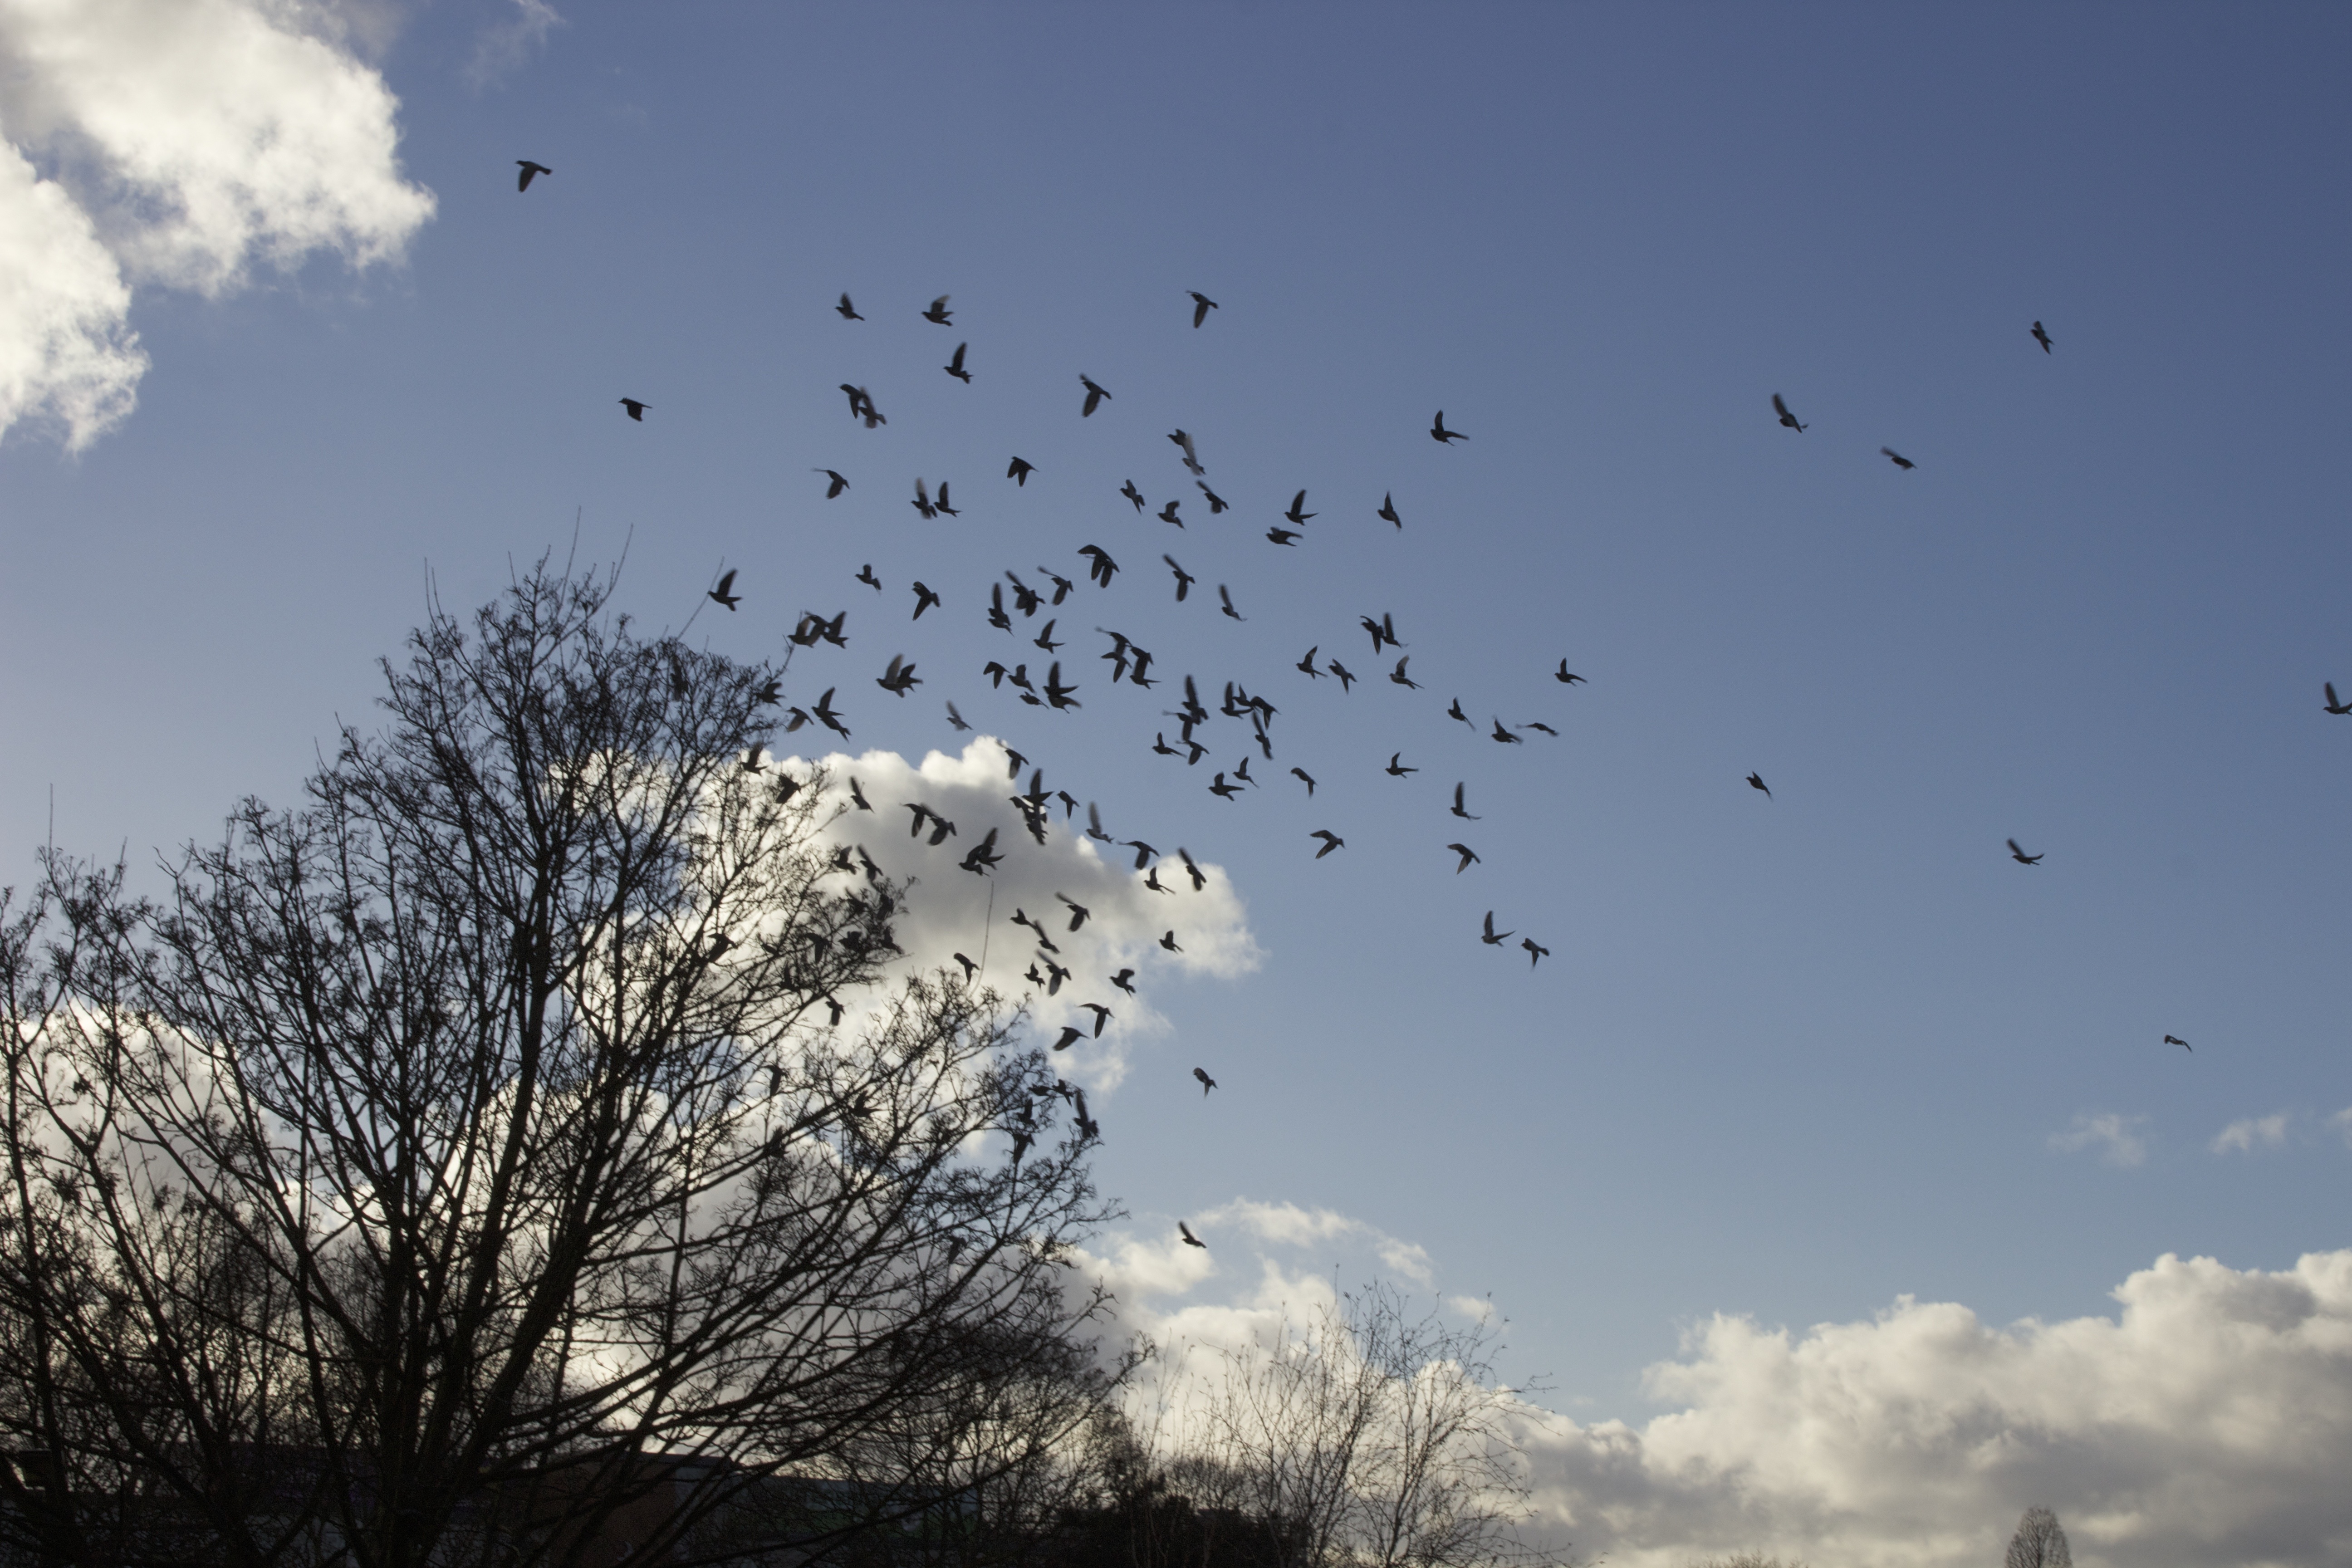
tree, nature, bird, cloud, sky, morning, flock, flight, cloudscape, birds, bird migration, birds in flight, perching bird, animal migration